Werckmeister Harmonies

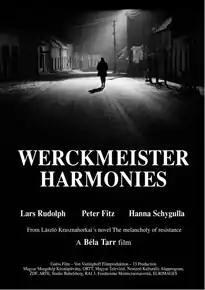
Theatrical release poster

Werckmeister Harmonies is a 2000 Hungarian drama film directed by Béla Tarr and co-directed by Ágnes Hranitzky, based on the 1989 novel "The Melancholy of Resistance" by László Krasznahorkai. Shot in black-and-white and composed of thirty-nine languidly paced shots, the film portrays the life of János and his uncle György during the communist era in Hungary. It also recounts their journey among helpless citizens as a sinister visiting circus casts a shadow over everyone's lives.